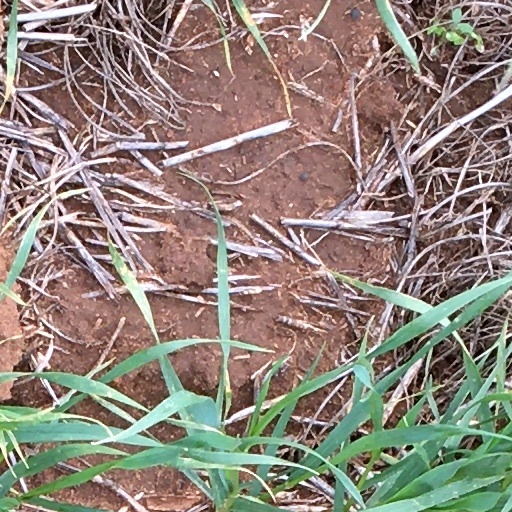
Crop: wheat